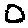
Label: 0